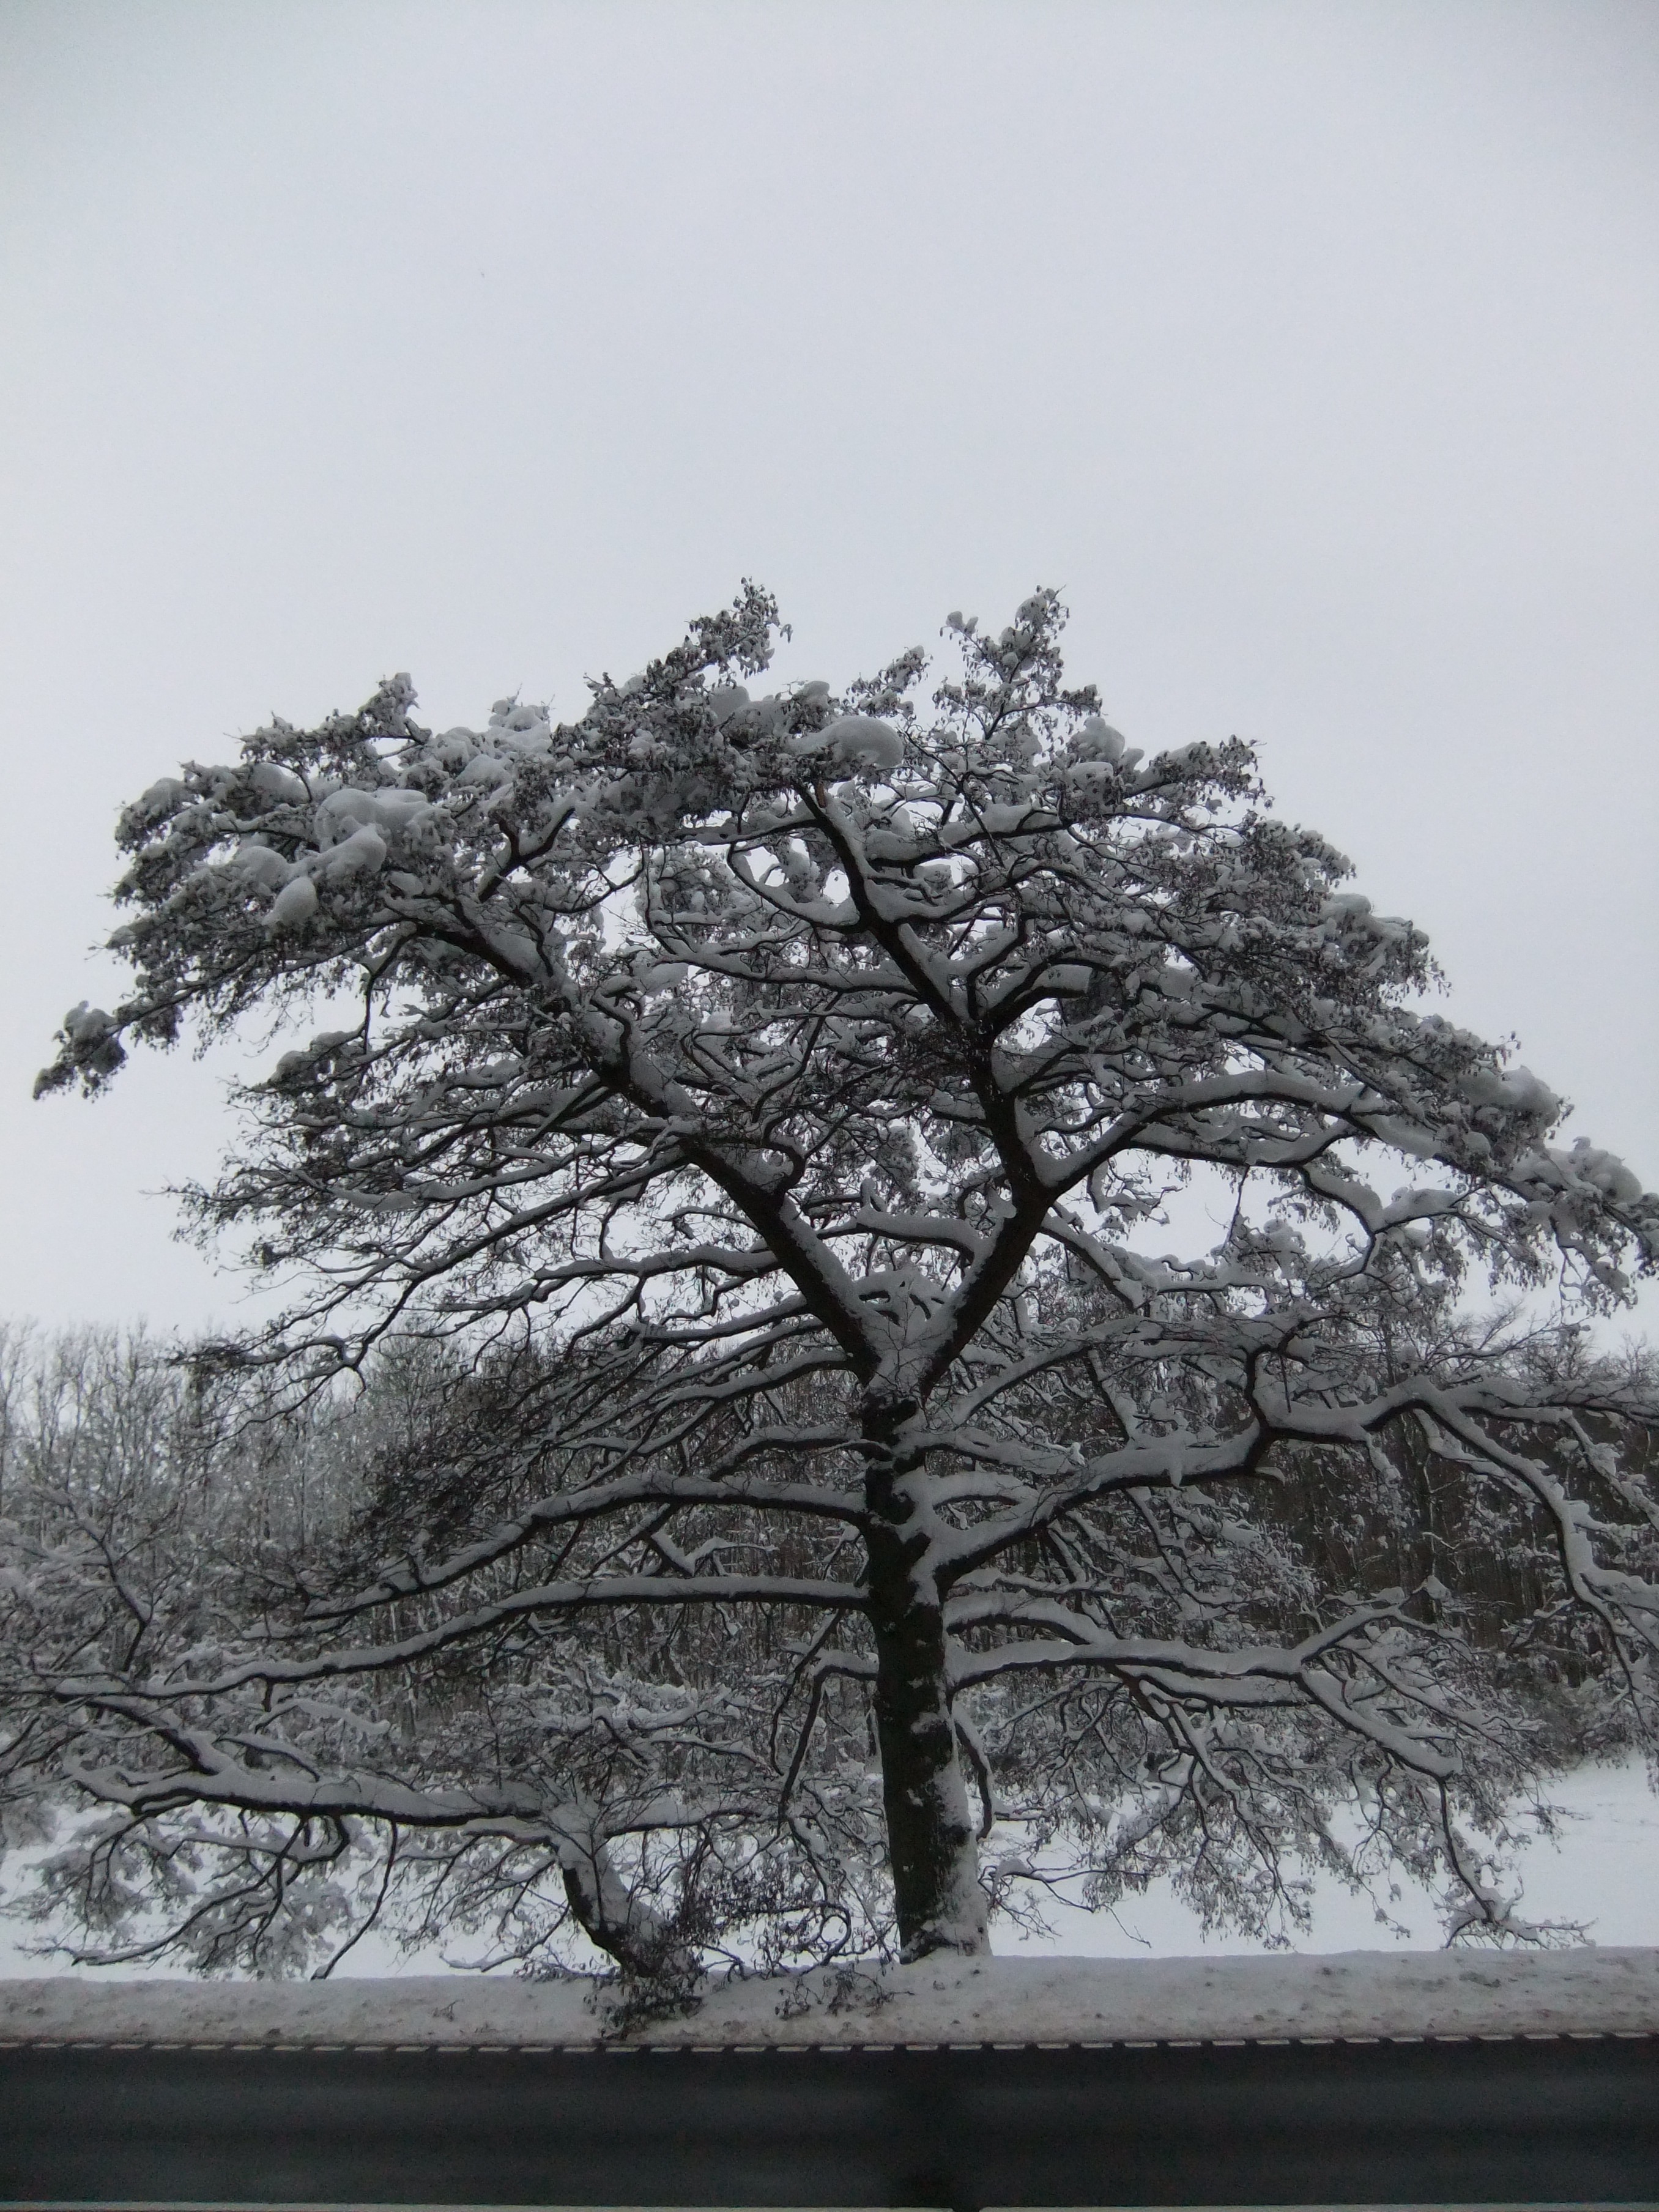
tree, branch, snow, winter, black and white, plant, white, leaf, flower, frost, weather, monochrome, season, freezing, monochrome photography, woody plant